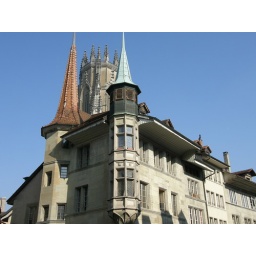
Fribourg: the Cathedral tower looms behind the buildings in the next street